Wojciech Fangor

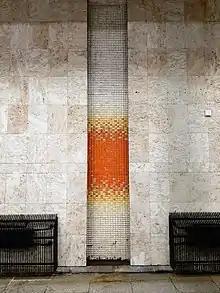
Between 1960 and 1962, Fangor designed abstract mosaics to decorate the walls and ceilings of train platforms at Warszawa Śródmieście railway station

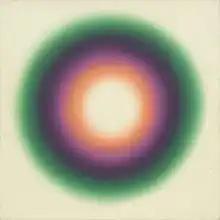
"No. 17", 1963 was included in "The Responsive Eye" held at The Museum of Modern Art in New York in 1965, an exhibition credited with originating Op art movement in the United States

While the early 1960s in Fangor's career were marked by frequent international travel, the artist continued to do limited work in Poland until 1962. Between 1960 and 1962, Fangor was commissioned to decorate train platforms of the newly re-constructed Warszawa Srodmiescie PKP railway station in Warsaw. Fangor designed a series of abstract wall and ceiling mosaics that recalled the artist's investigations into the immersive properties of color in painting and its impact on the spectator. The shifting hues of mosaics set a visual rhythm and were meant to seamlessly integrate five colors (red, orange, yellow, blue, and green) into the station's architectural interior. Unlike "Studium Przestrzeni", however, the Srodmiescie mosaics also had a practical application and were intended to help passengers navigate the platforms: red, orange, and yellow mosaics indicated east, while green and blue directed passengers moving westward.